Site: brandenburg
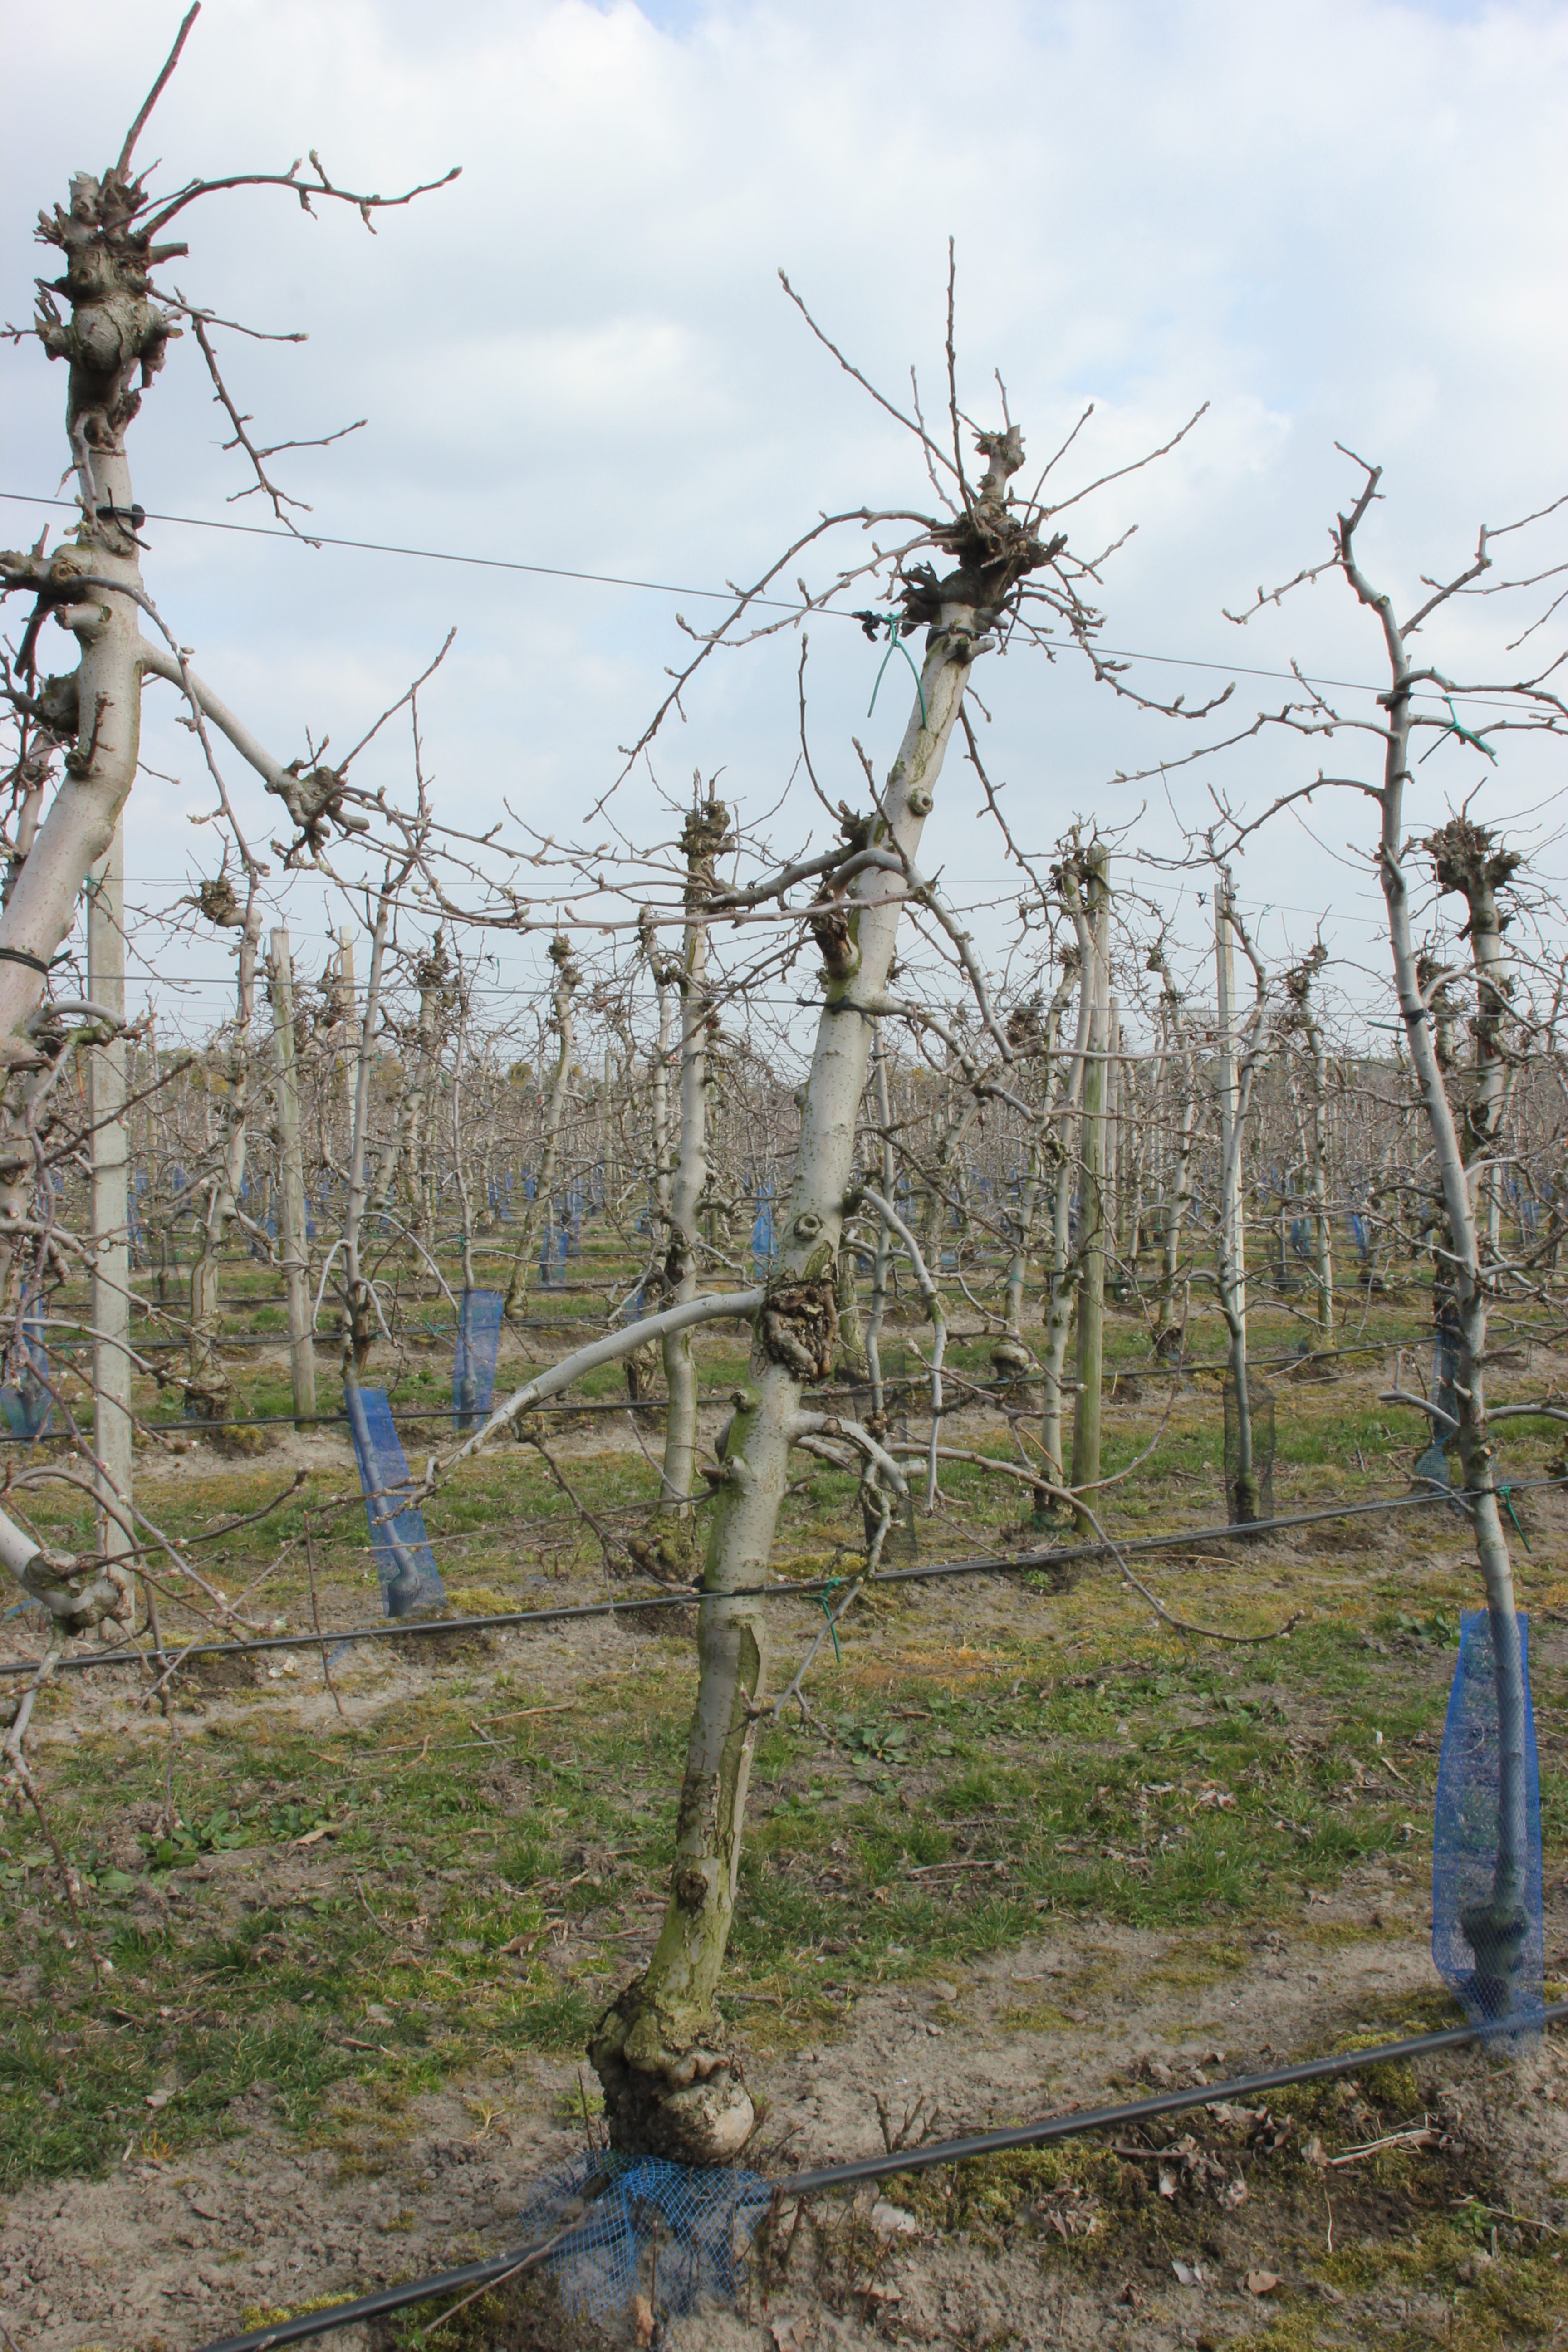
Growth stage (BBCH 03): Bud development